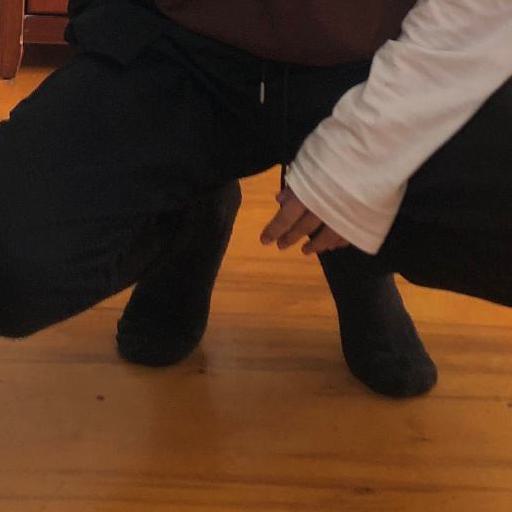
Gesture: no_gesture